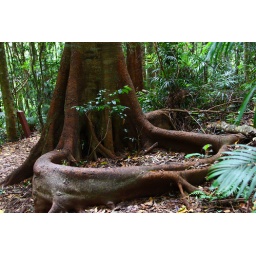
Large knarly tree at Tamborine mountain in Queensland